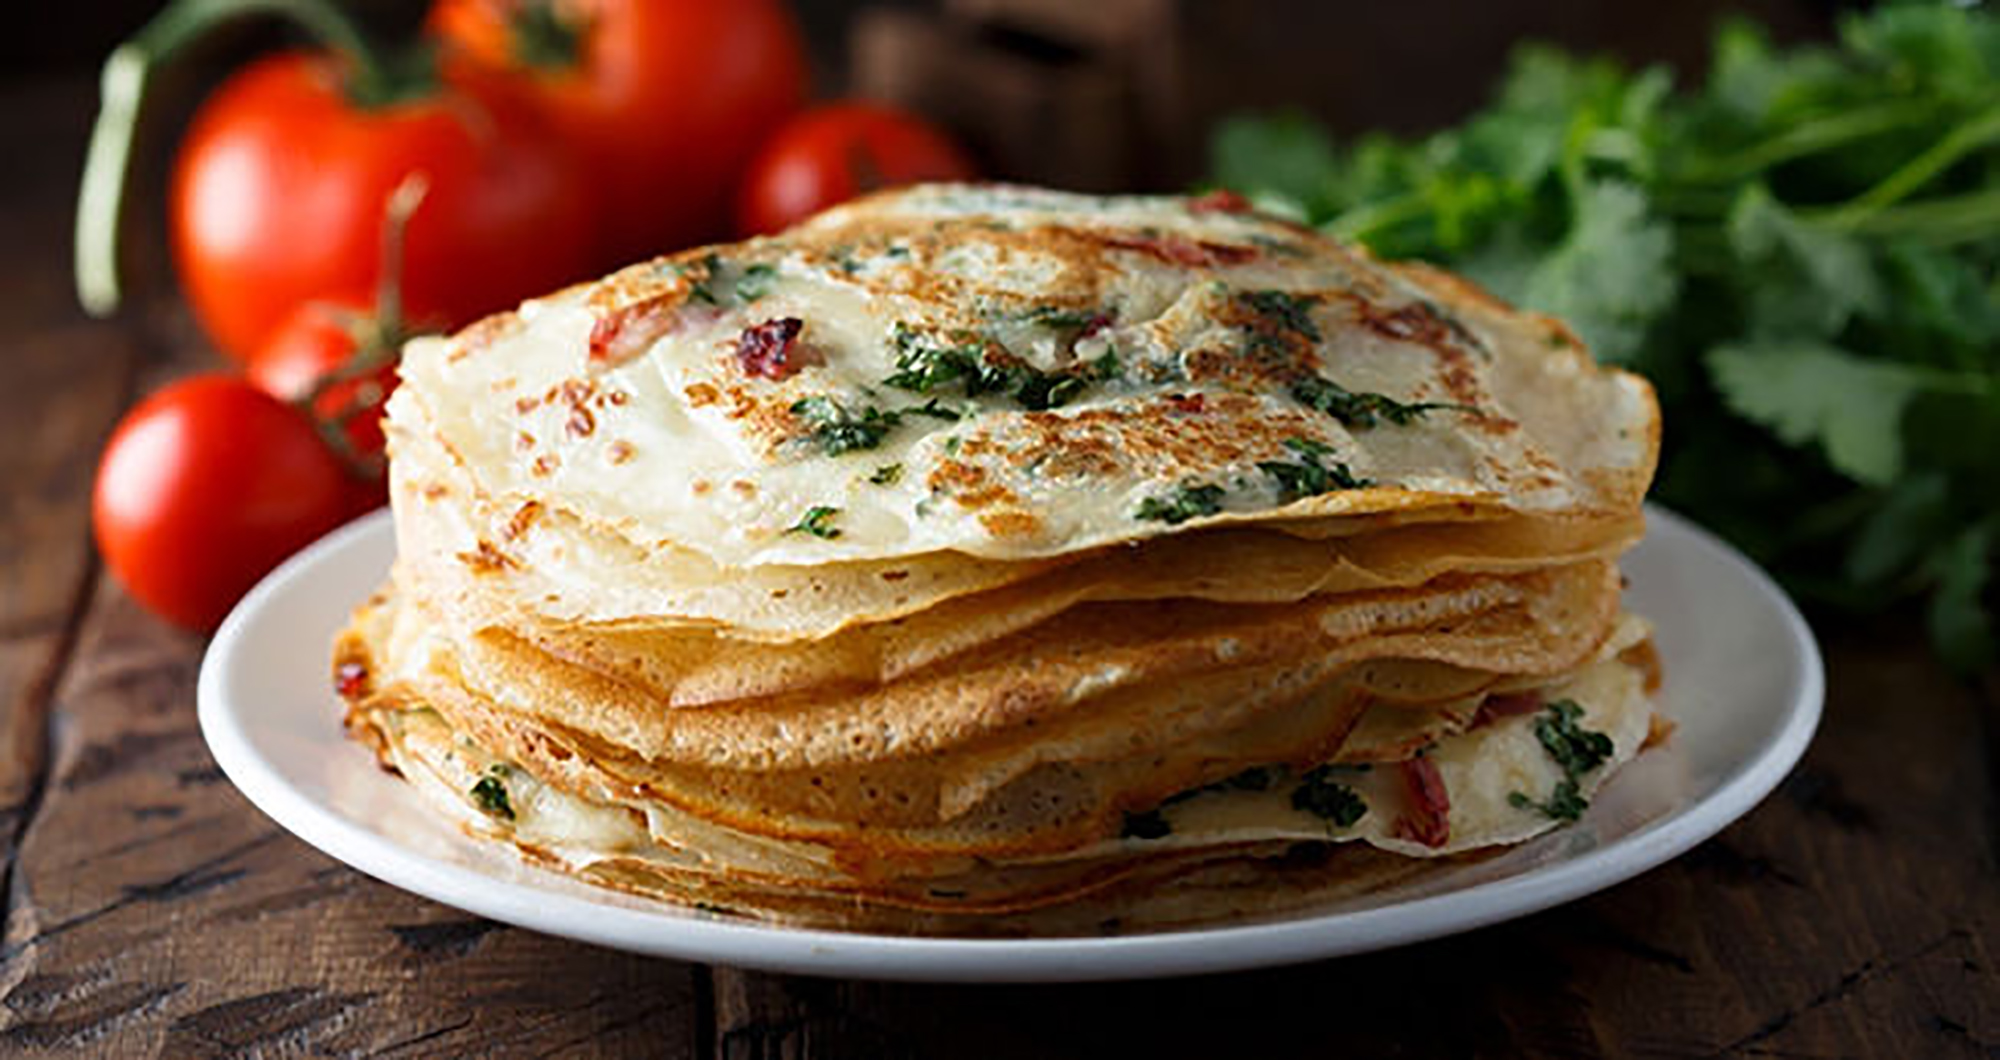
pancakes, dish, food, cuisine, ingredient, baked goods, produce, staple food, crepe, gozleme, recipe, flatbread, finger food, indian cuisine, paratha, roti prata, breakfast, roti canai